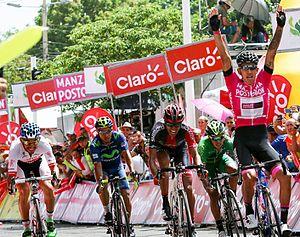
Le sprint d'arrivée de la septième étape du Clásico RCN 2016.
"Le Clásico RCN Claro 2016 ""La Carrera de La Paz"" est la cinquante-sixième édition du Clásico RCN. Elle se dispute du 23 septembre au 1ᵉʳ octobre 2016, en Colombie.